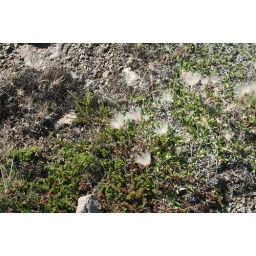
The wispy white flower is cotton grass which is very common around Iceland.